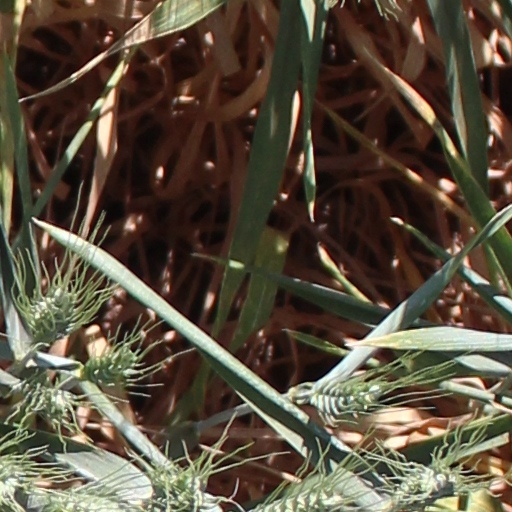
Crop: wheat